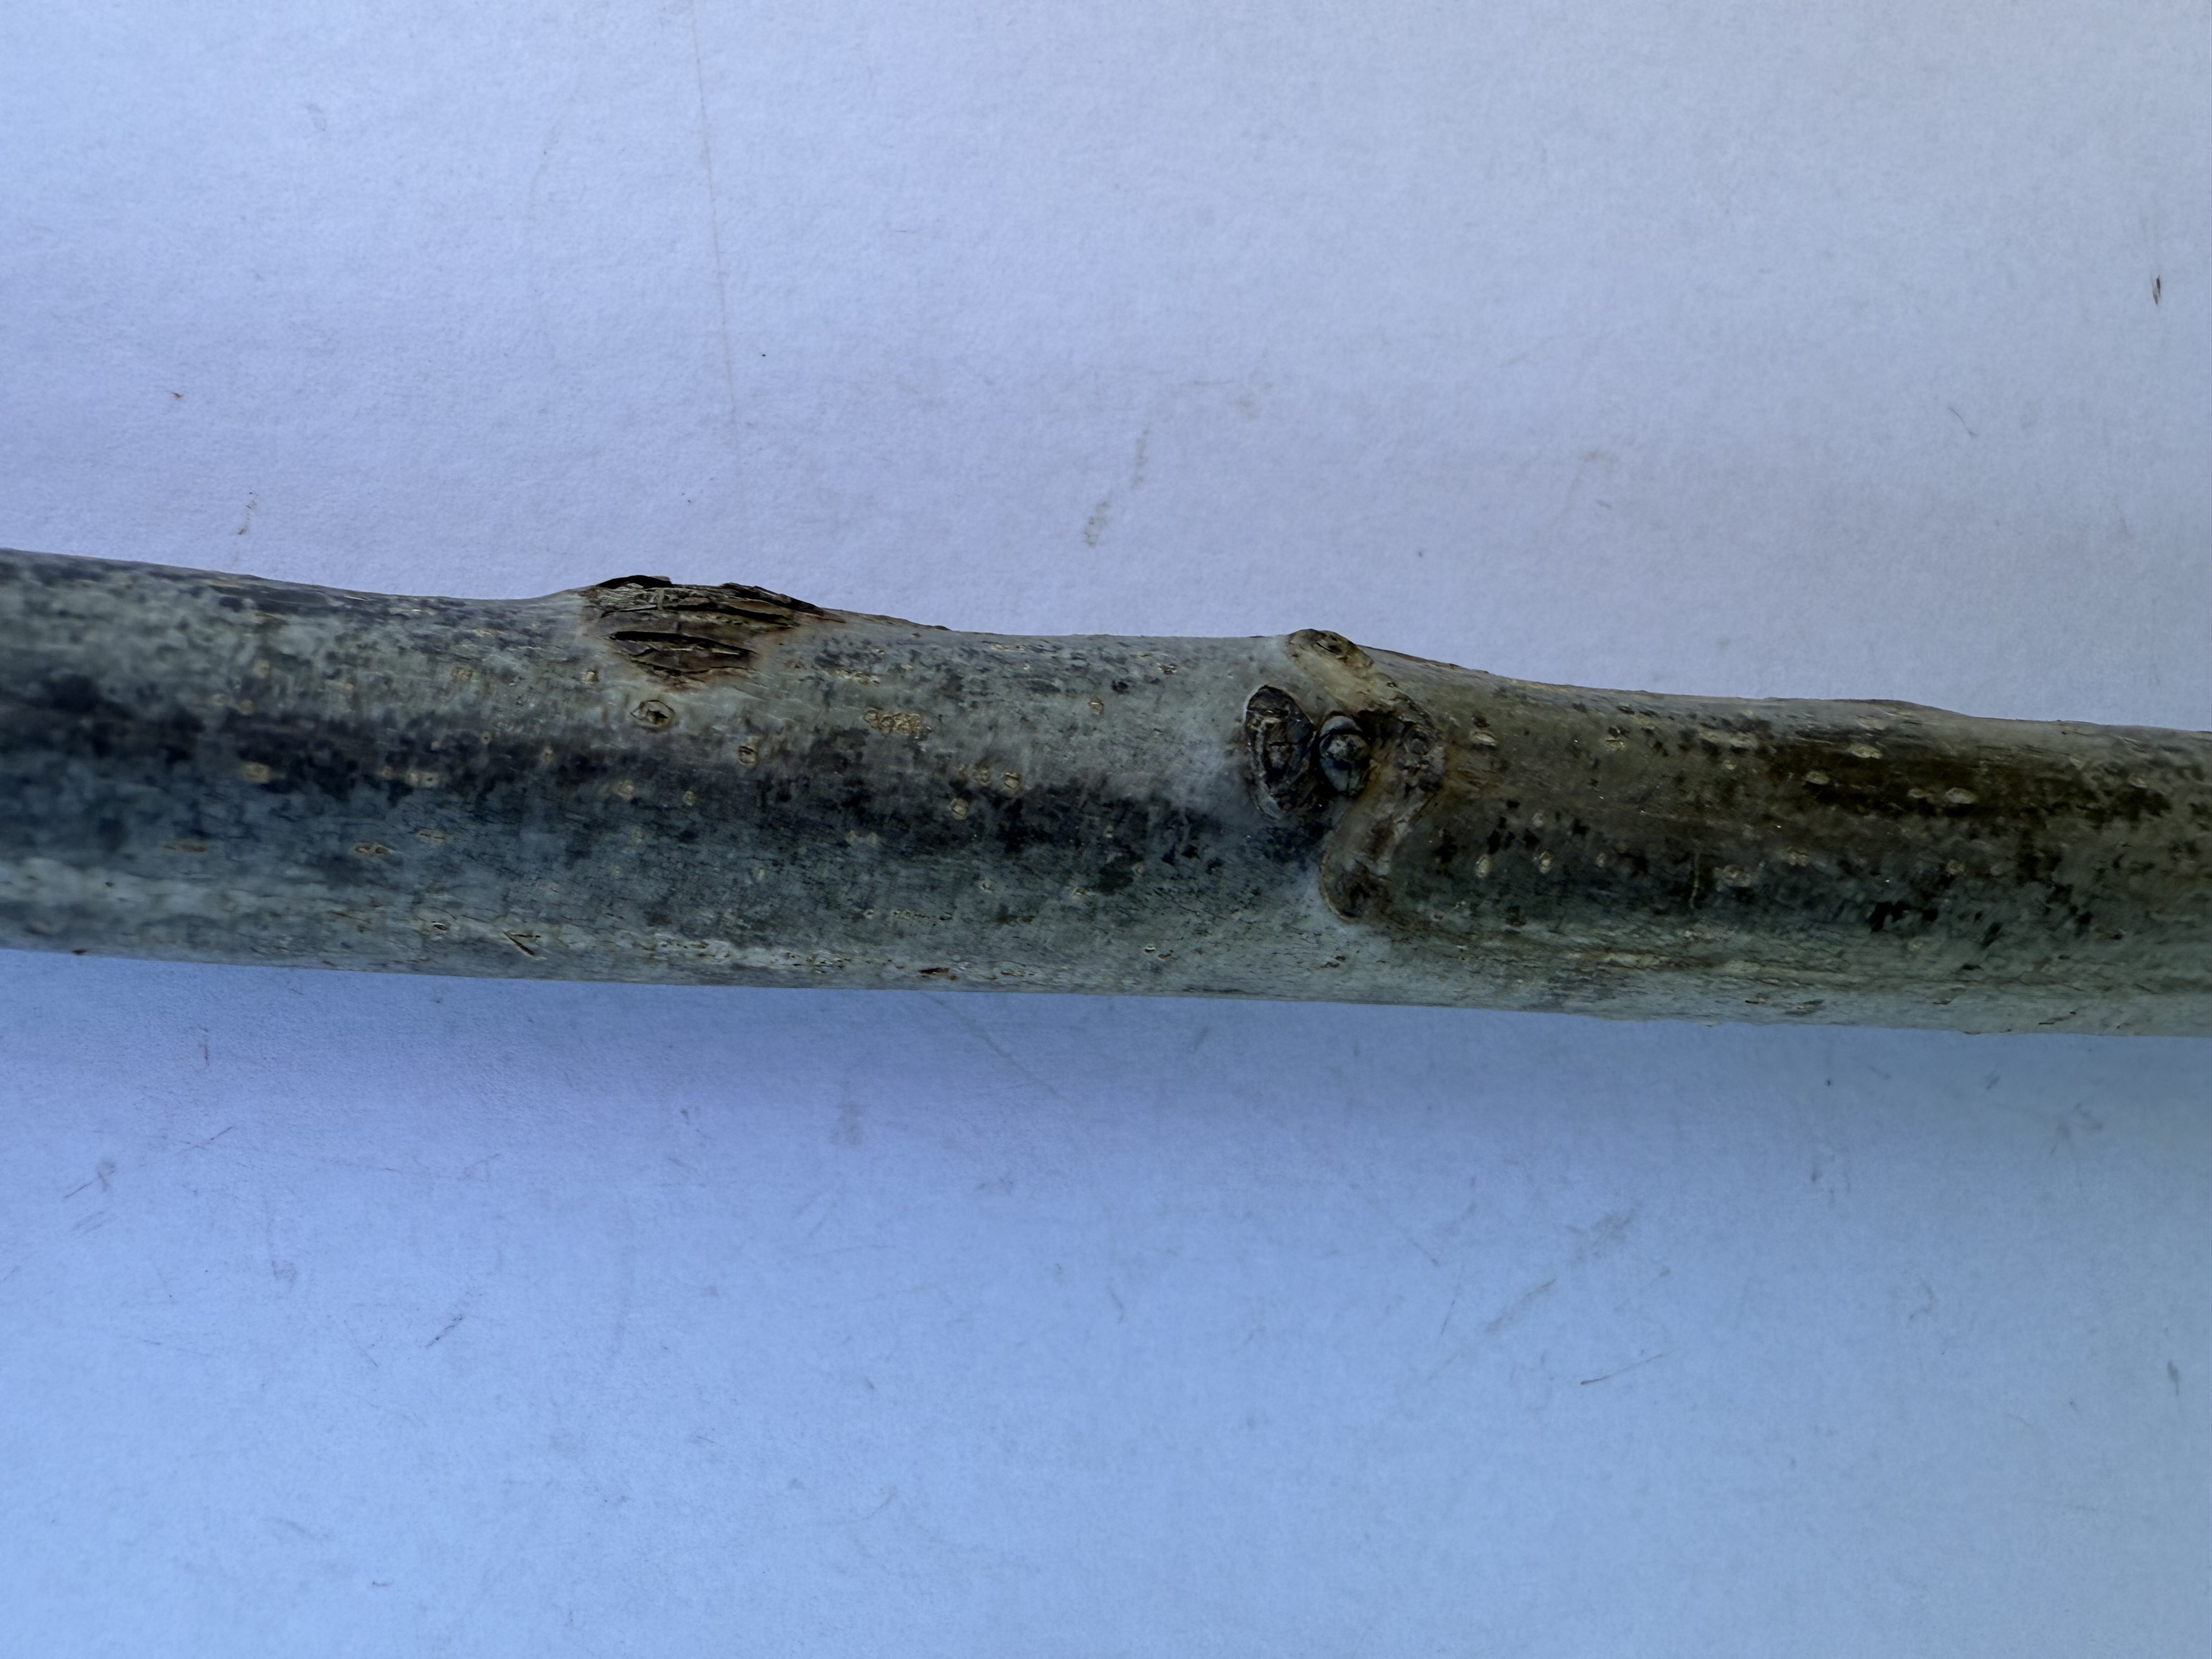
Variety: Wild Walnut